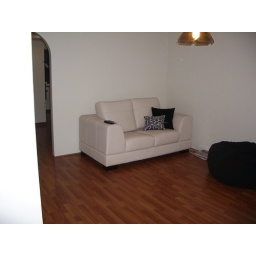
White leather, 2 seat sofa. Photo taken from front door. Black bean bag in bottom right corner.